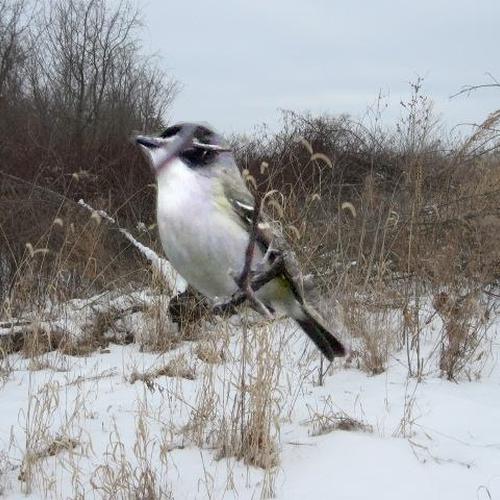
Bird species: Black_capped_Vireo
Bird type: landbird
Background: land